Byrsa

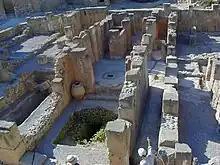
District of Punic Byrsa

Byrsa was a walled citadel above the Phoenician harbour in ancient Carthage, Tunisia, as well as the name of the hill it rested on.